The Passerby (1982 film)

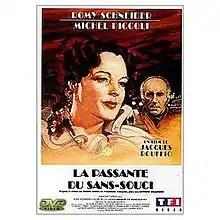

The Passerby (original French title: La passante du Sans-Souci, "The Passerby of Sans-Souci") is a 1982 French-West German drama film directed by Jacques Rouffio, based on the 1936 novel on the same name by Joseph Kessel, and starring Romy Schneider and Michel Piccoli. It was Schneider's last film.